Seventh Avenue Bridge

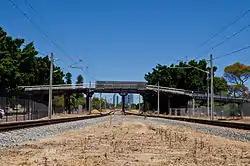
View of the Seventh Avenue Bridge from Maylands railway station

Seventh Avenue Bridge was a historic bridge in Maylands, Western Australia that was demolished and replaced in 2014. It carried vehicle traffic over the Midland railway line immediately south of Maylands railway station.